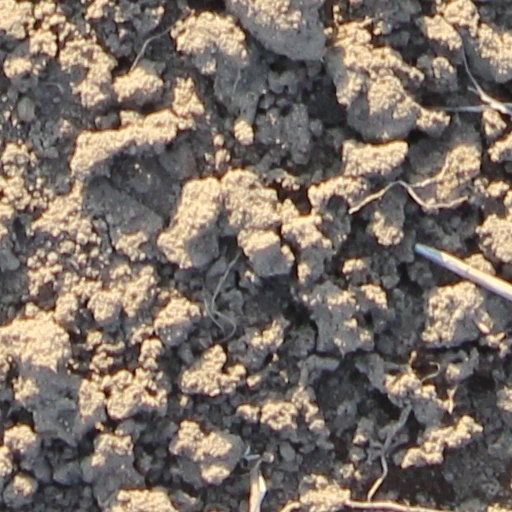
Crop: wheat